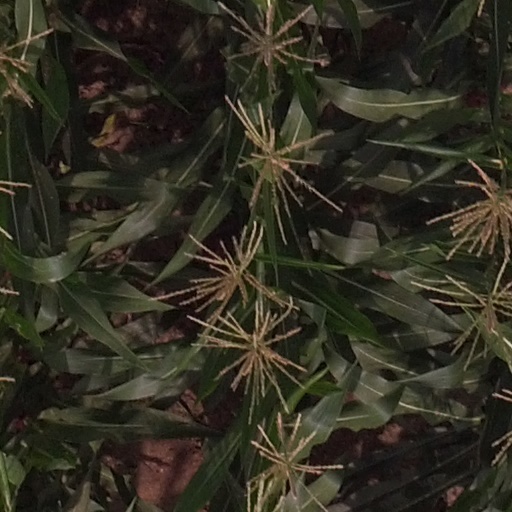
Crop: maize; corn